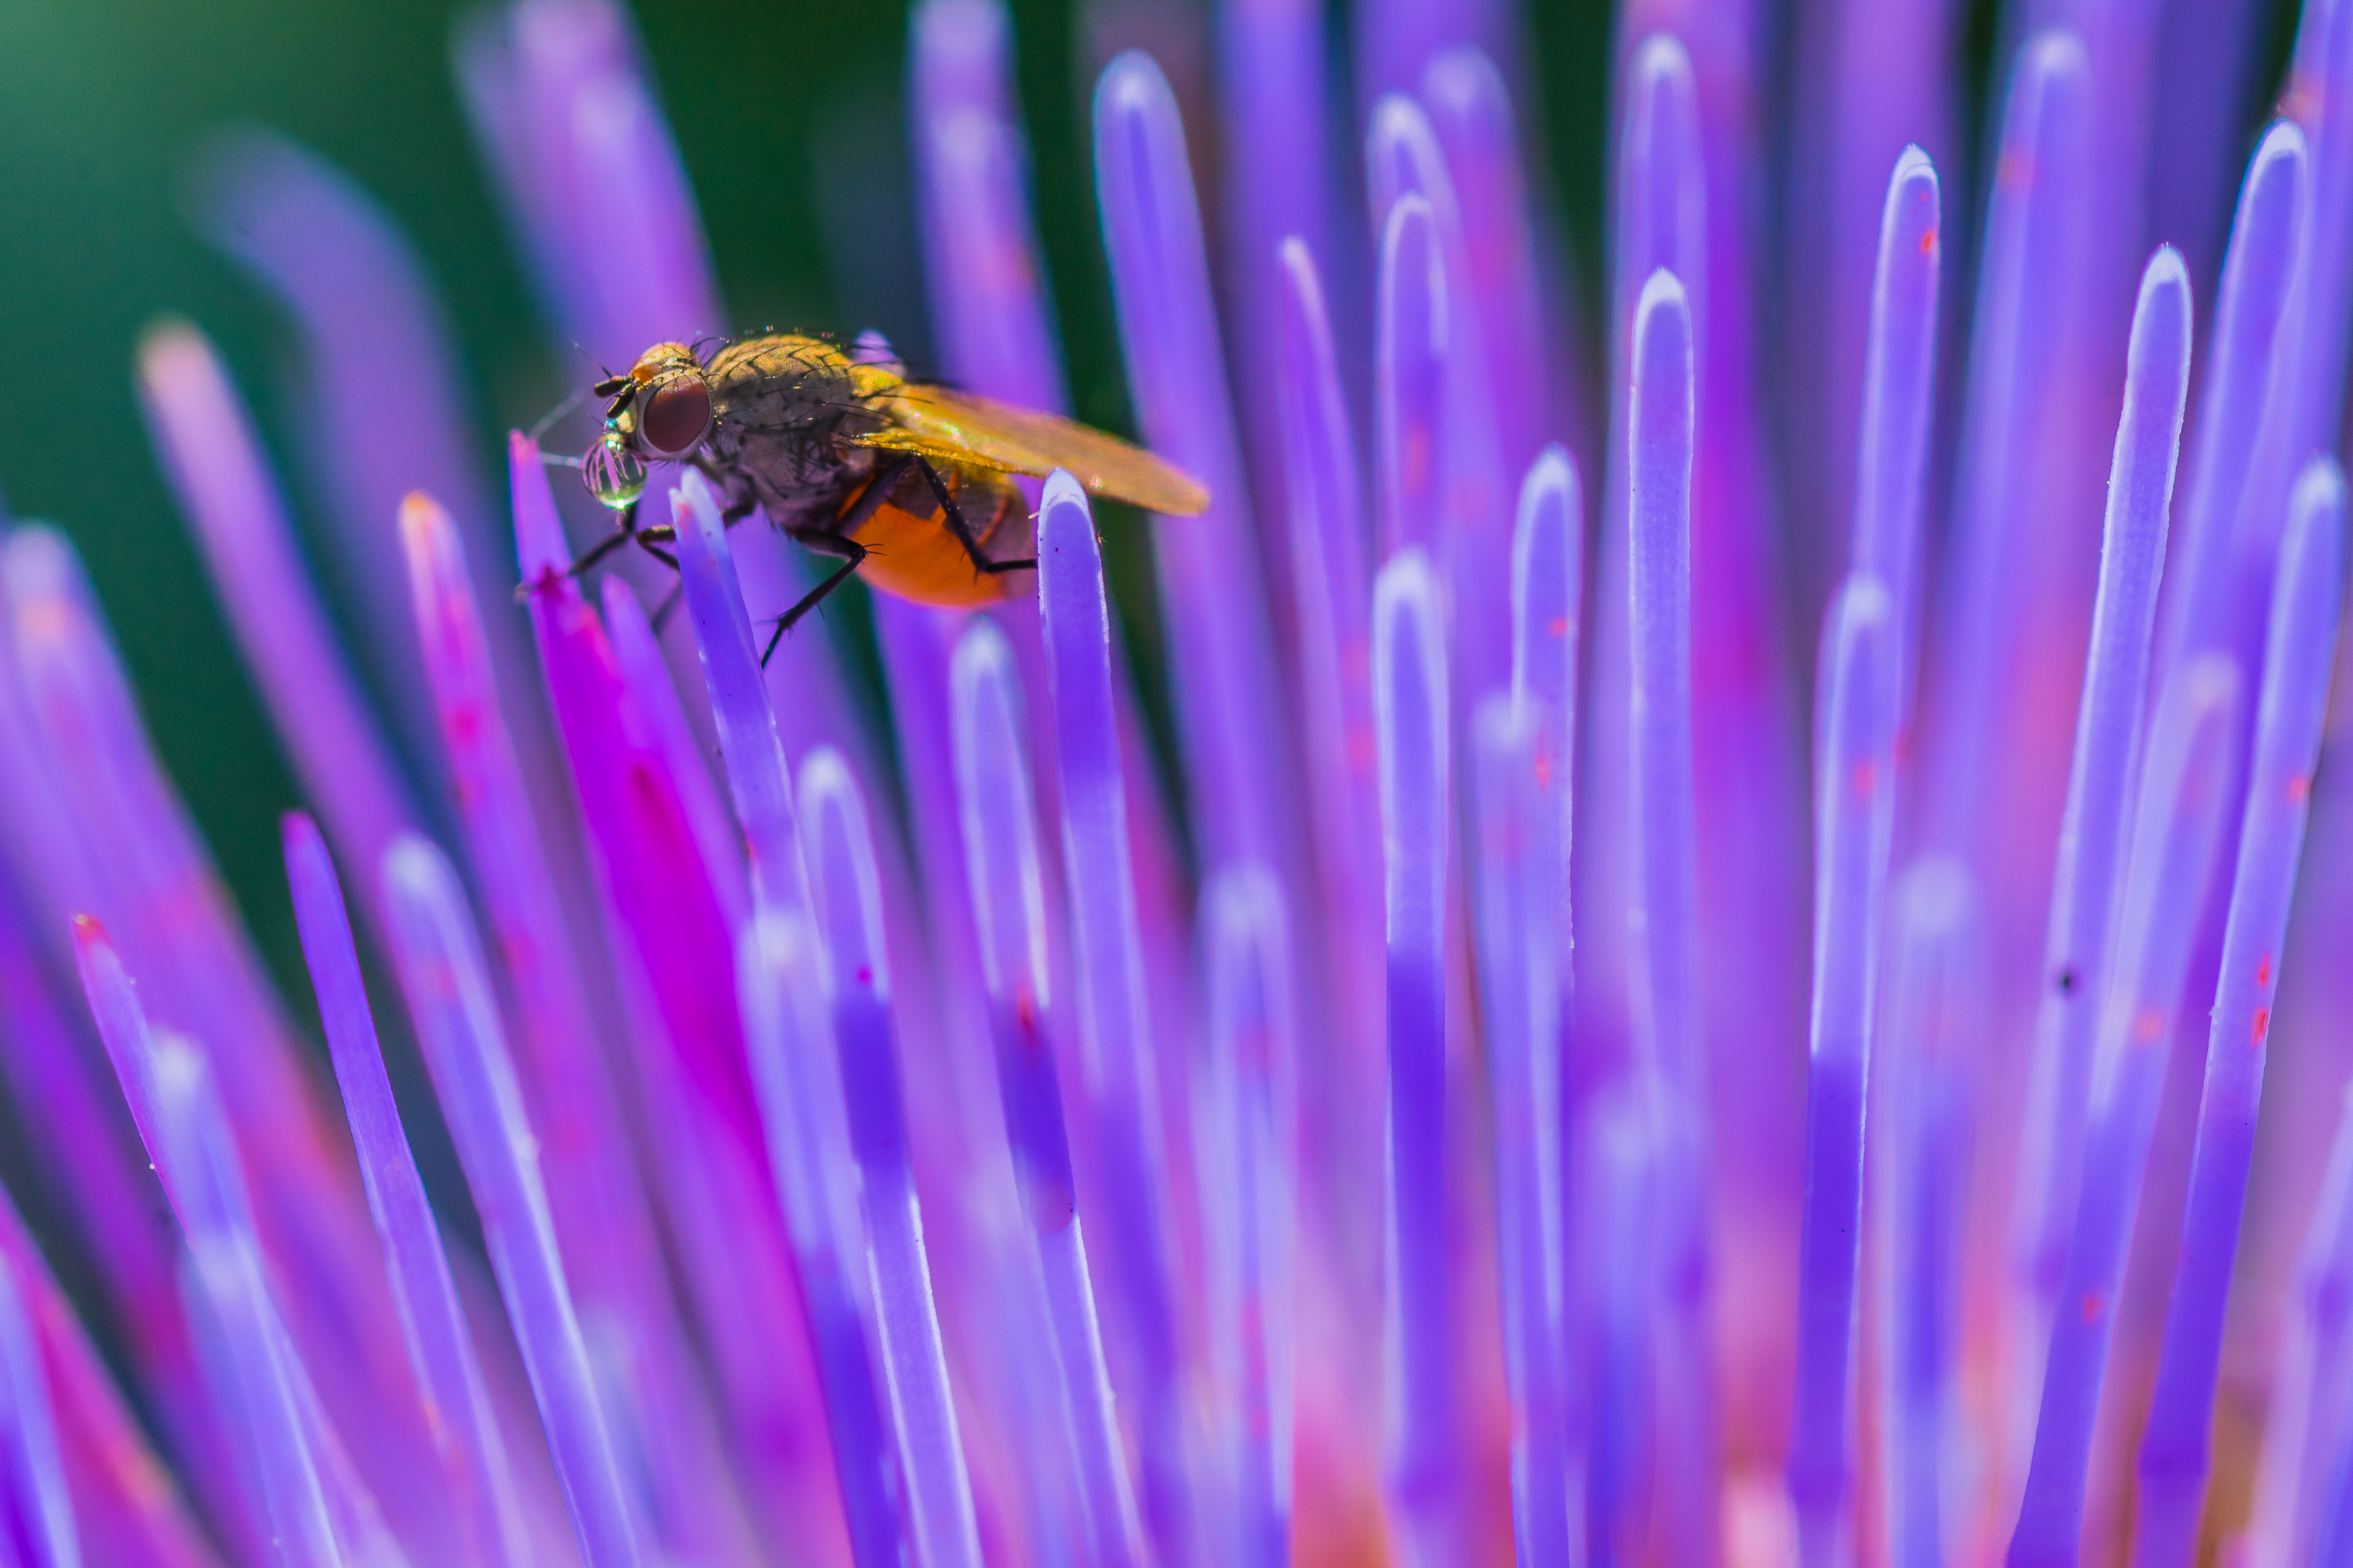
plant, photography, flower, purple, pollen, color, insect, blue, lavender, invertebrate, close up, bee, nectar, ilce7m2, 272e, flowercloseup, tamron90mmf28, waterdroplet, macro photography, plant stem